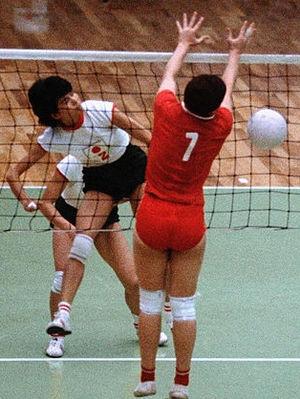
Les Attaquantes est un shōjo manga de sport écrit et dessiné par Chikako Urano. Il est publié entre 1968 et 1970 dans le magazine Shūkan Margaret. L'œuvre suit la carrière d'une joueuse de volley-ball nommée Kozue Ayuhara.
Emiko Miyamoto, née le 10 mai 1937 dans la préfecture de Fukushima, est une joueuse de volley-ball japonaise.